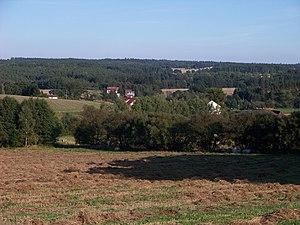
Černýšovice est une commune du district de Tábor, dans la région de Bohême-du-Sud, en République tchèque. Sa population s'élevait à 78 habitants en 2017.